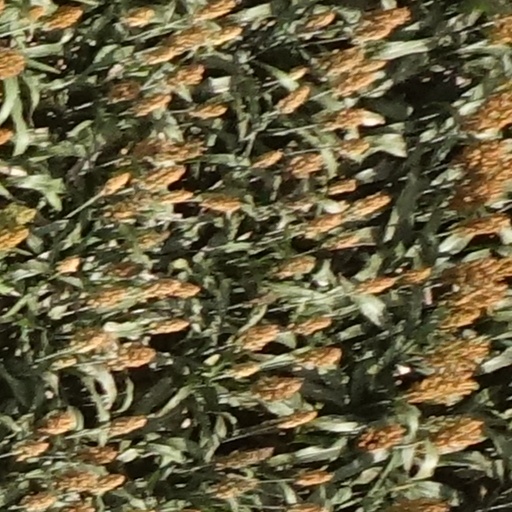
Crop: sorghum